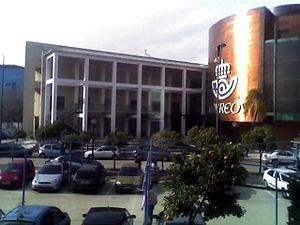
Le parc technologique et scientifique Cartuja 93 est situé à Séville, sur l'île de La Cartuja, dans le district de Triana. Il est né en 1993 pour rentabiliser les installations de l'Exposition universelle de Séville qui s'était tenue à cet endroit l'année précédente.
L’Exposition universelle de 1992 ou Expo '92, officiellement Exposition universelle de Séville 1992 s'est tenue du 20 avril au 12 octobre 1992 à Séville, en Espagne, sur l'île de La Cartuja. L'Exposition avait pour thème « L'Ère des Découvertes » et célébrait les 500 ans de la découverte de l'Amérique.